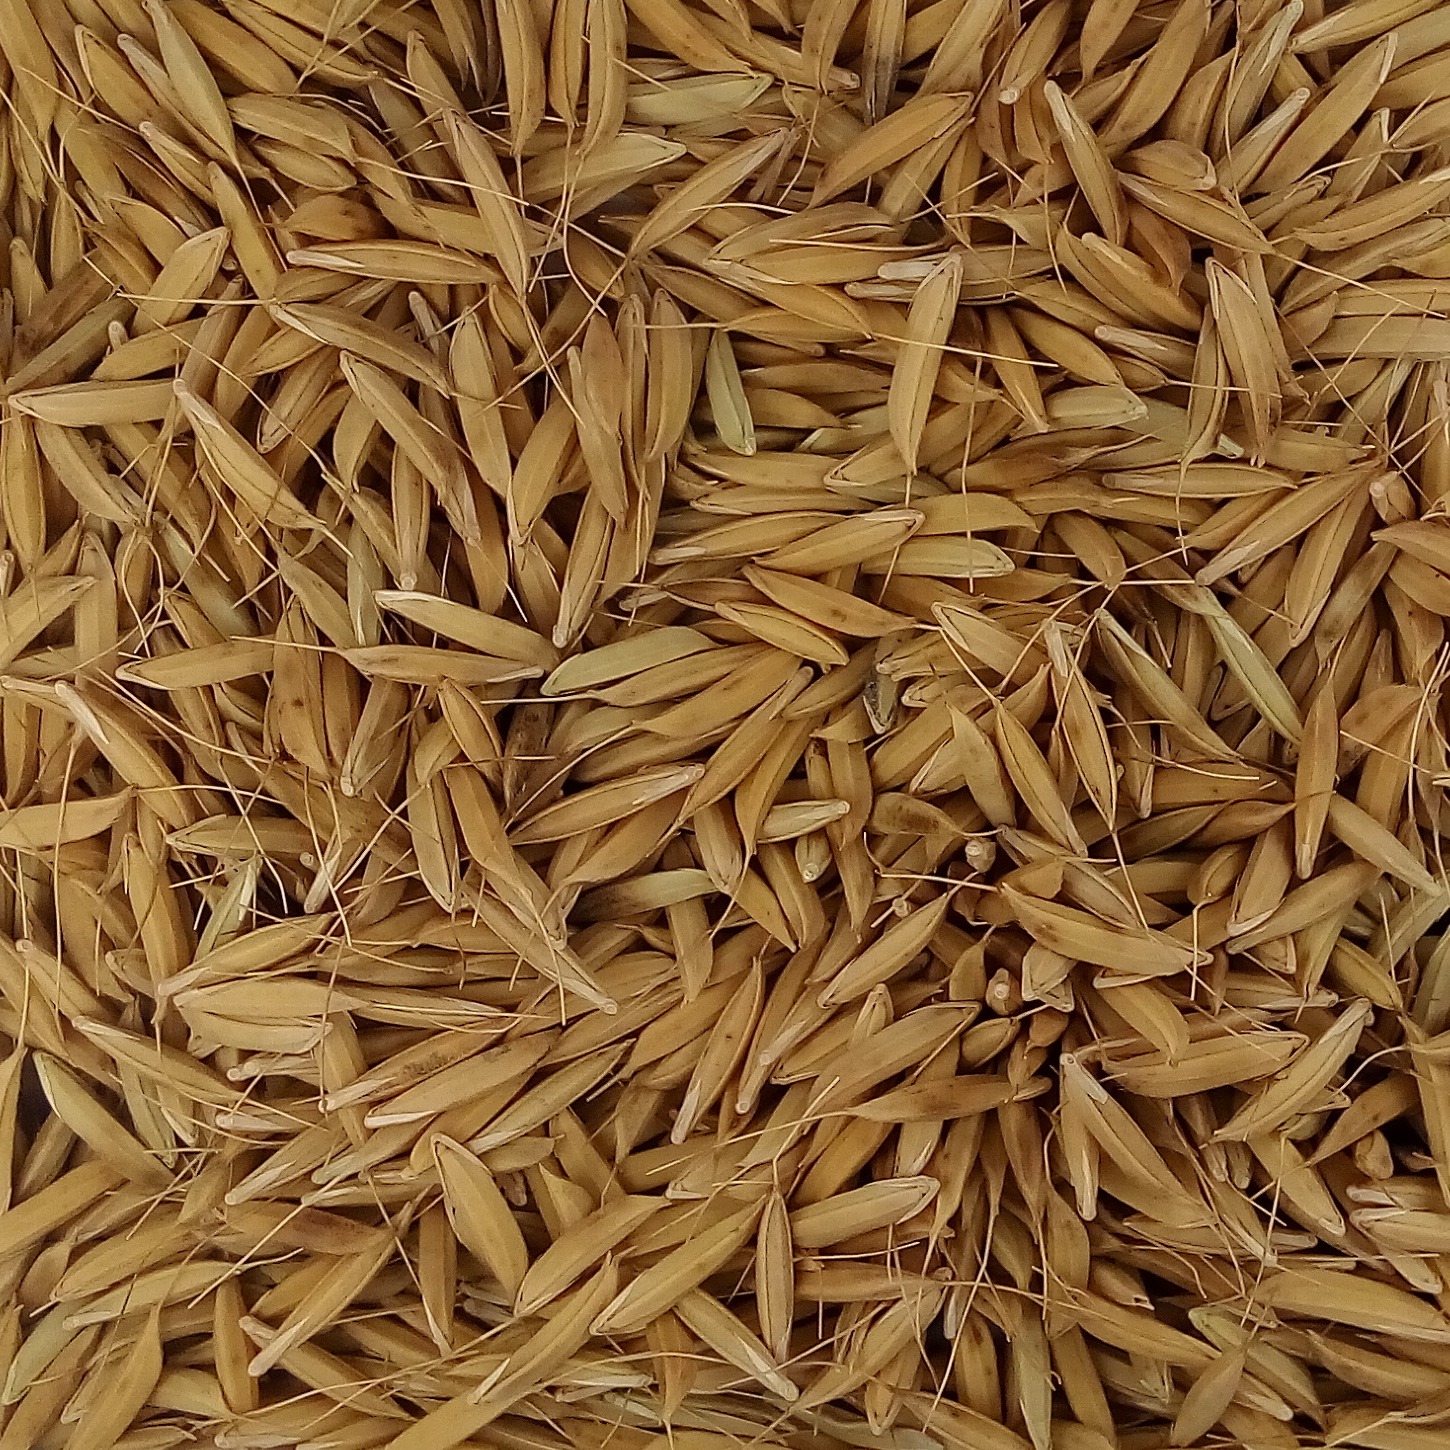
Rice seed variety: CSR_30